Tamana Station

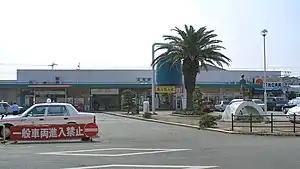
Tamana Station in 2006

is a railway station located in the city of Tamana, Kumamoto Prefecture, Japan. It is operated by JR Kyushu.